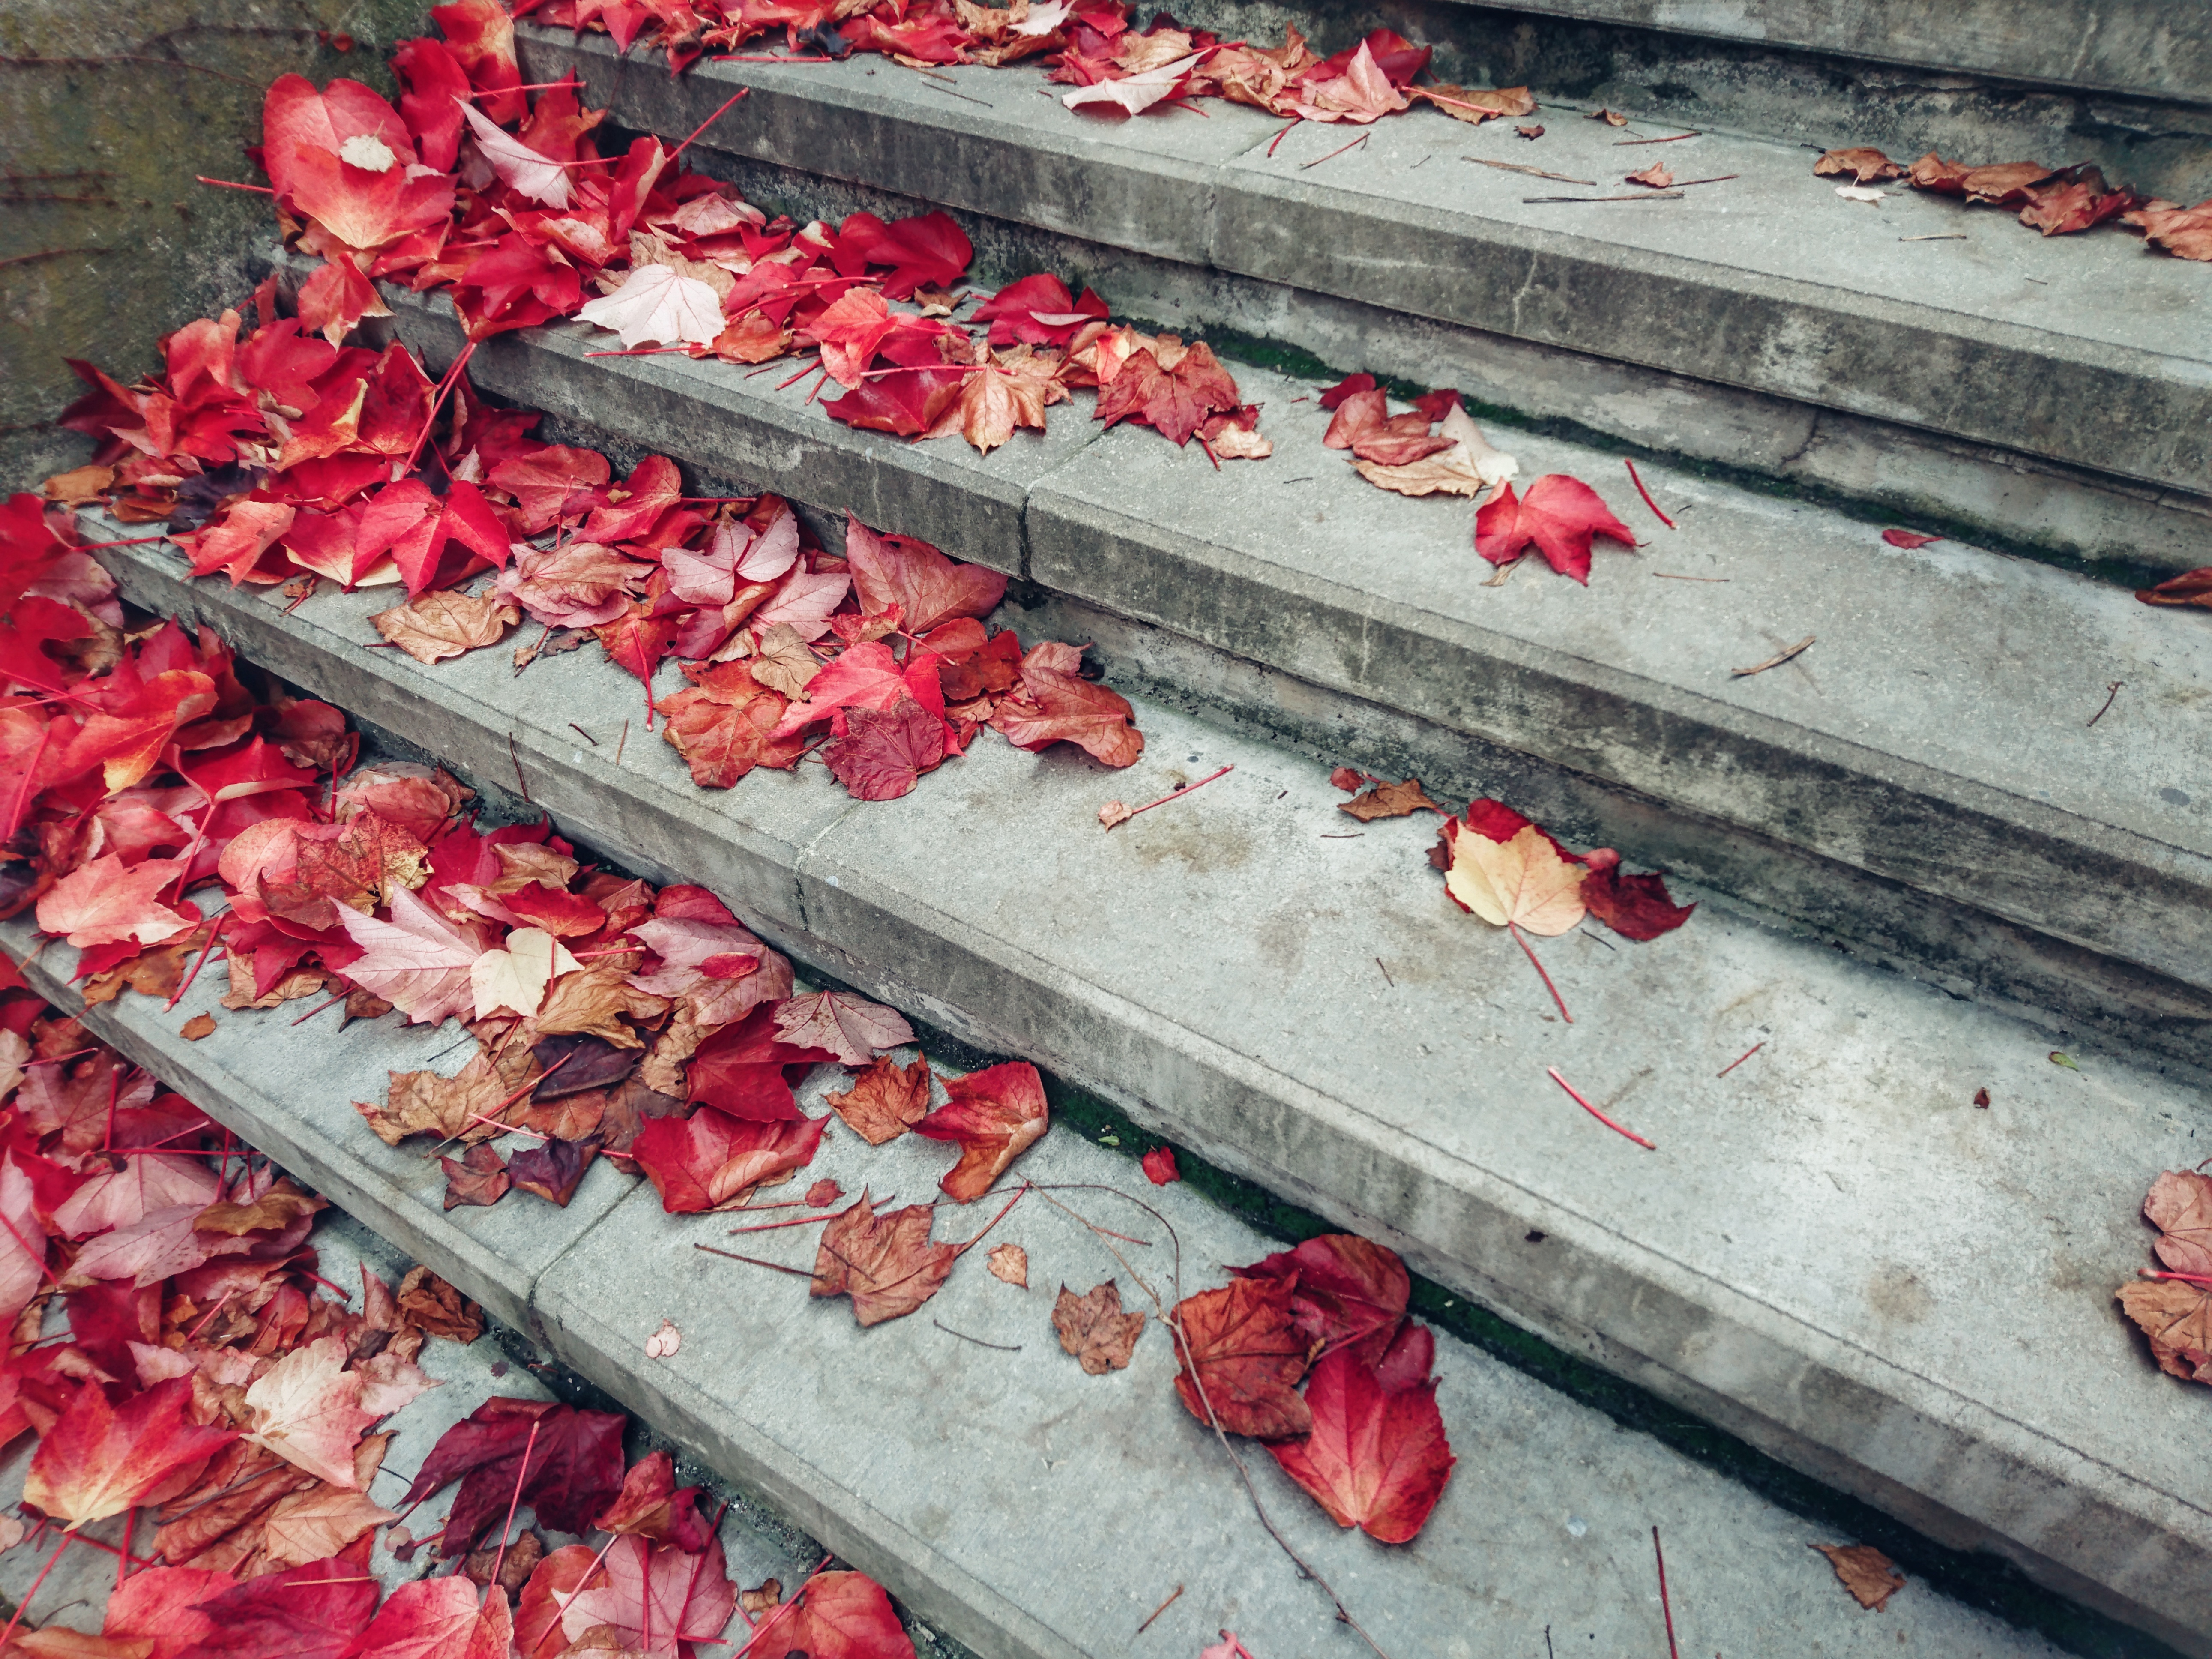
flower, petal, stone, sadness, autumn, leaves, stairs, loneliness, gradually, degradation